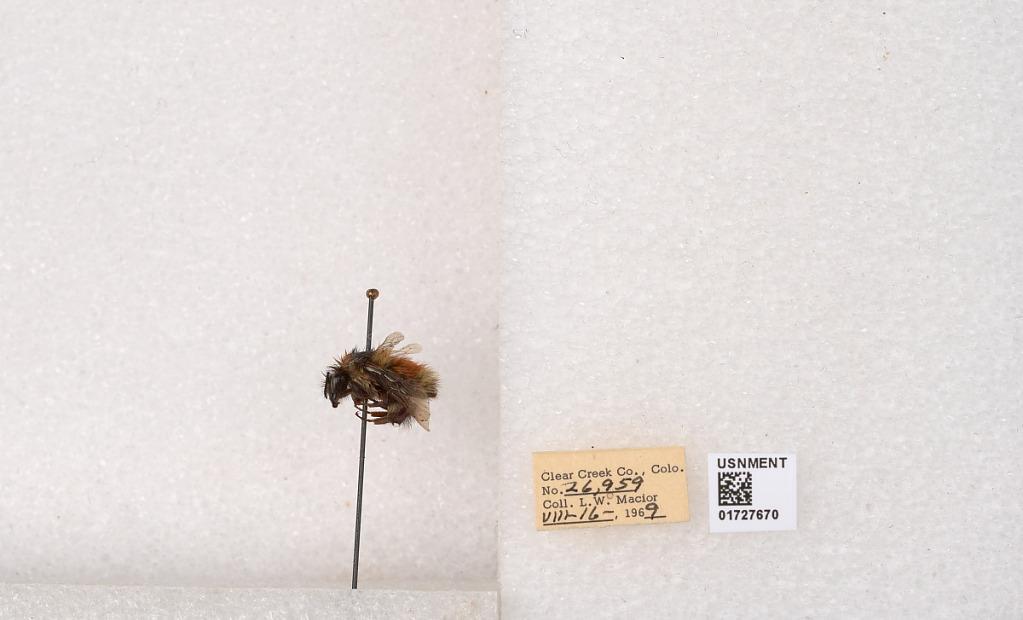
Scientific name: Bombus (Pyrobombus) sylvicola Kirby
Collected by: L. Macior
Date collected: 1969-8-16
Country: United States
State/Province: Colorado
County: Clear Creek
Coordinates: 39.7006, -105.694